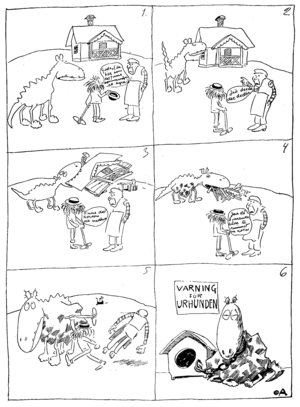
Oskar Emil Andersson est un dessinateur et scénariste de bande dessinée suédois né le 11 janvier 1877 à Stockholm et mort à Ekerö le 26 novembre 1906.